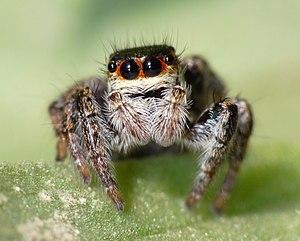
Les Salticidae sont une famille d'araignées aranéomorphes.